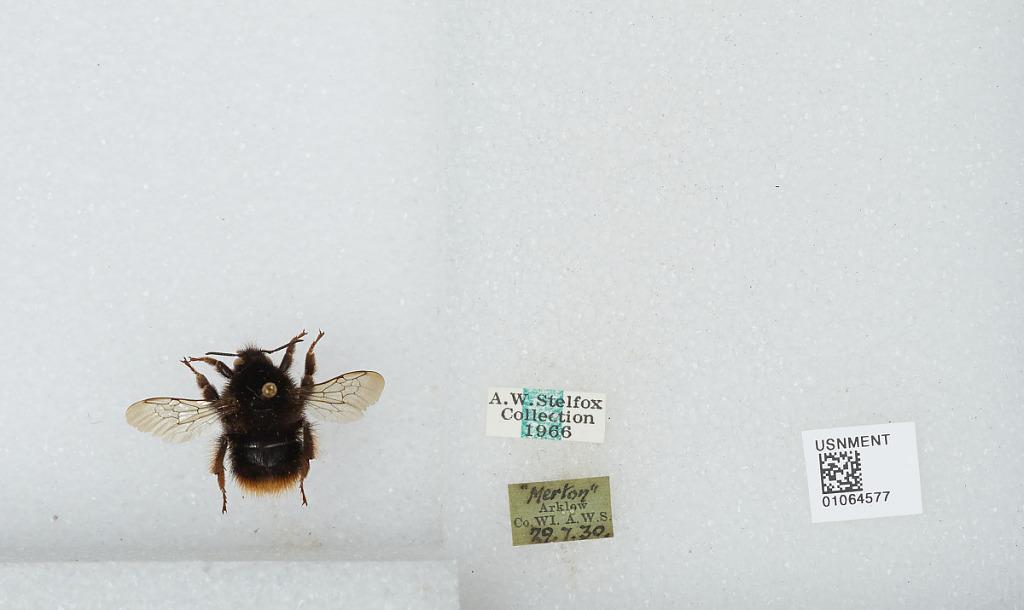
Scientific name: Bombus sp.
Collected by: A. Stelfox
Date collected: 1930-7-29
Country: Ireland
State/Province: Wicklow
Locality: Merton Arklo
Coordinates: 52.7941, -6.1649